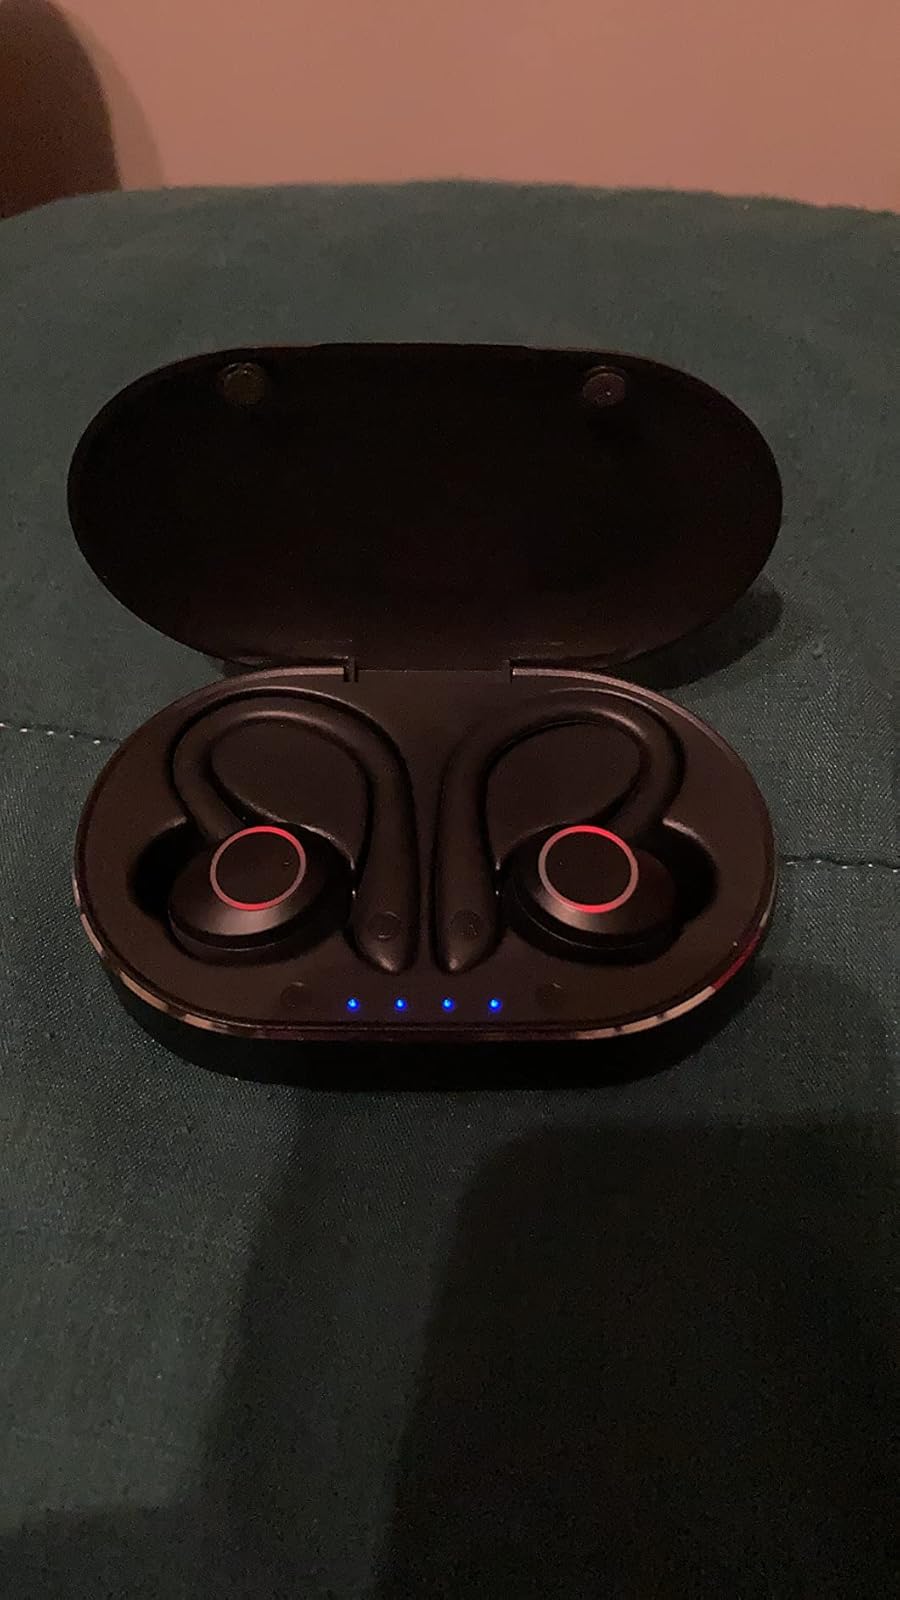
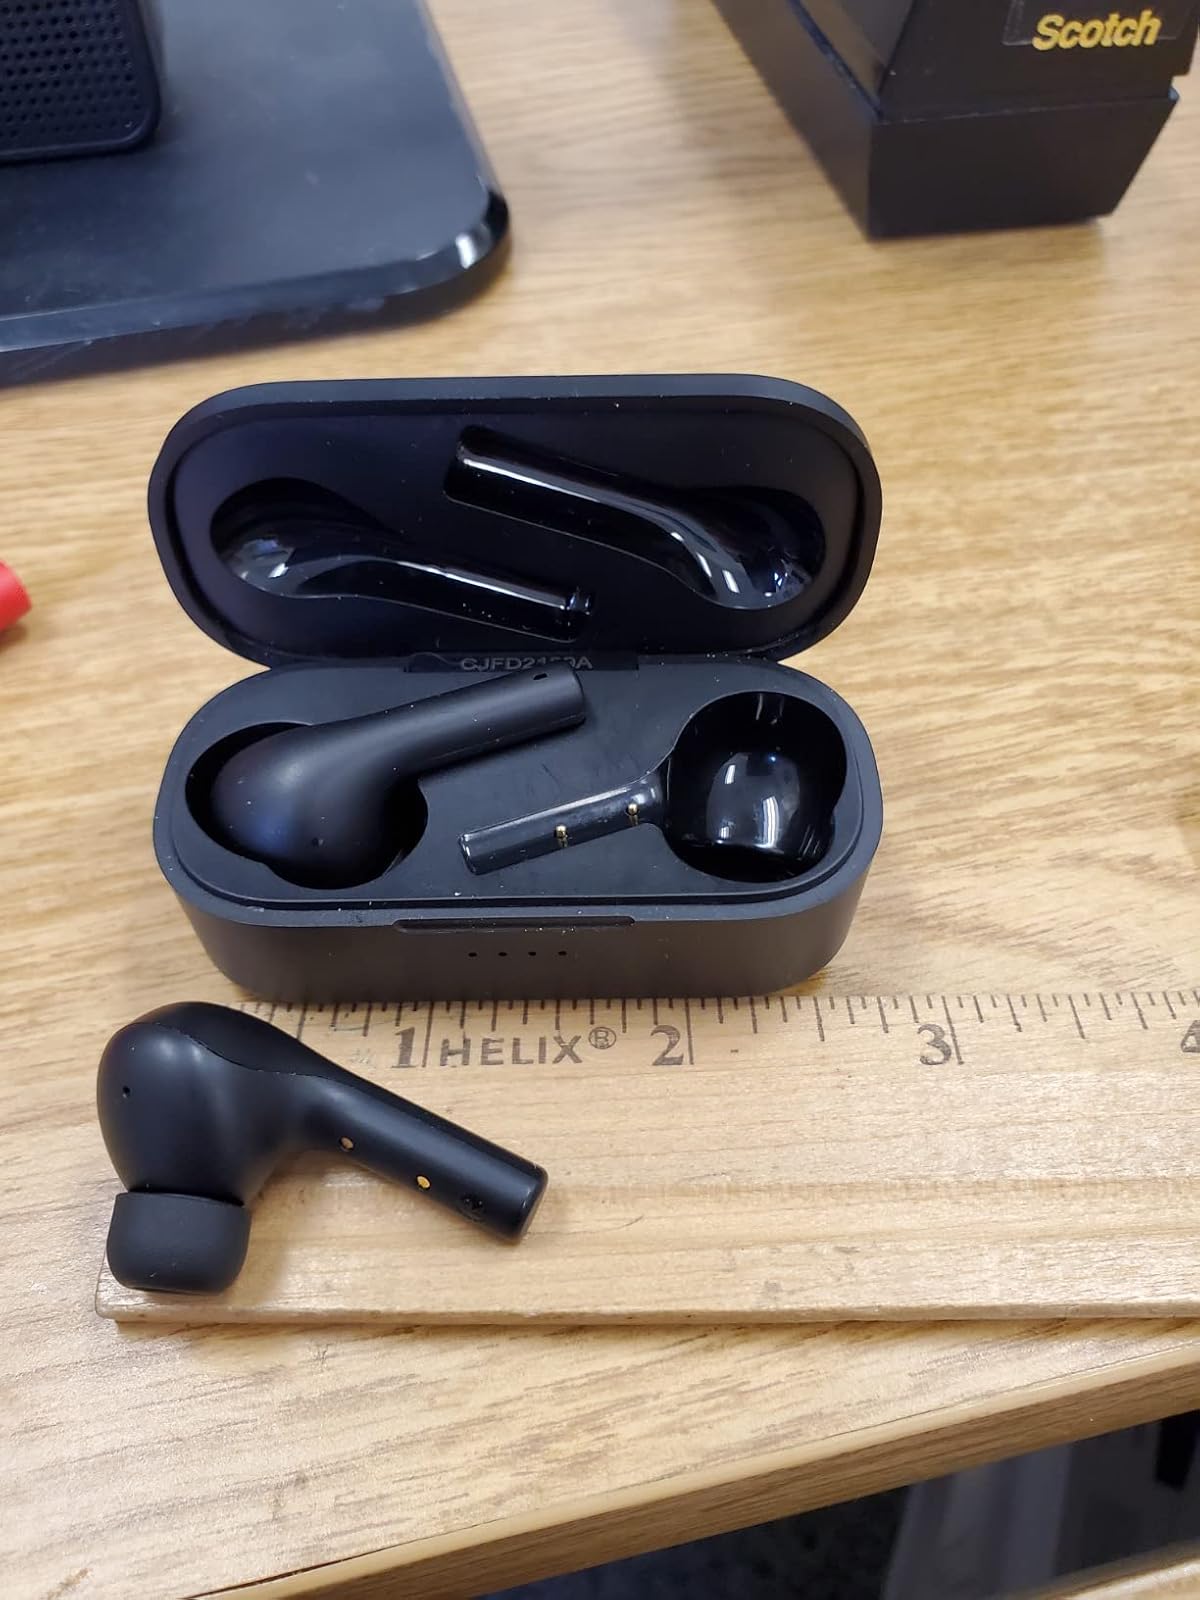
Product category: earbuds
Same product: no